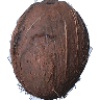
Label: Cocos 1